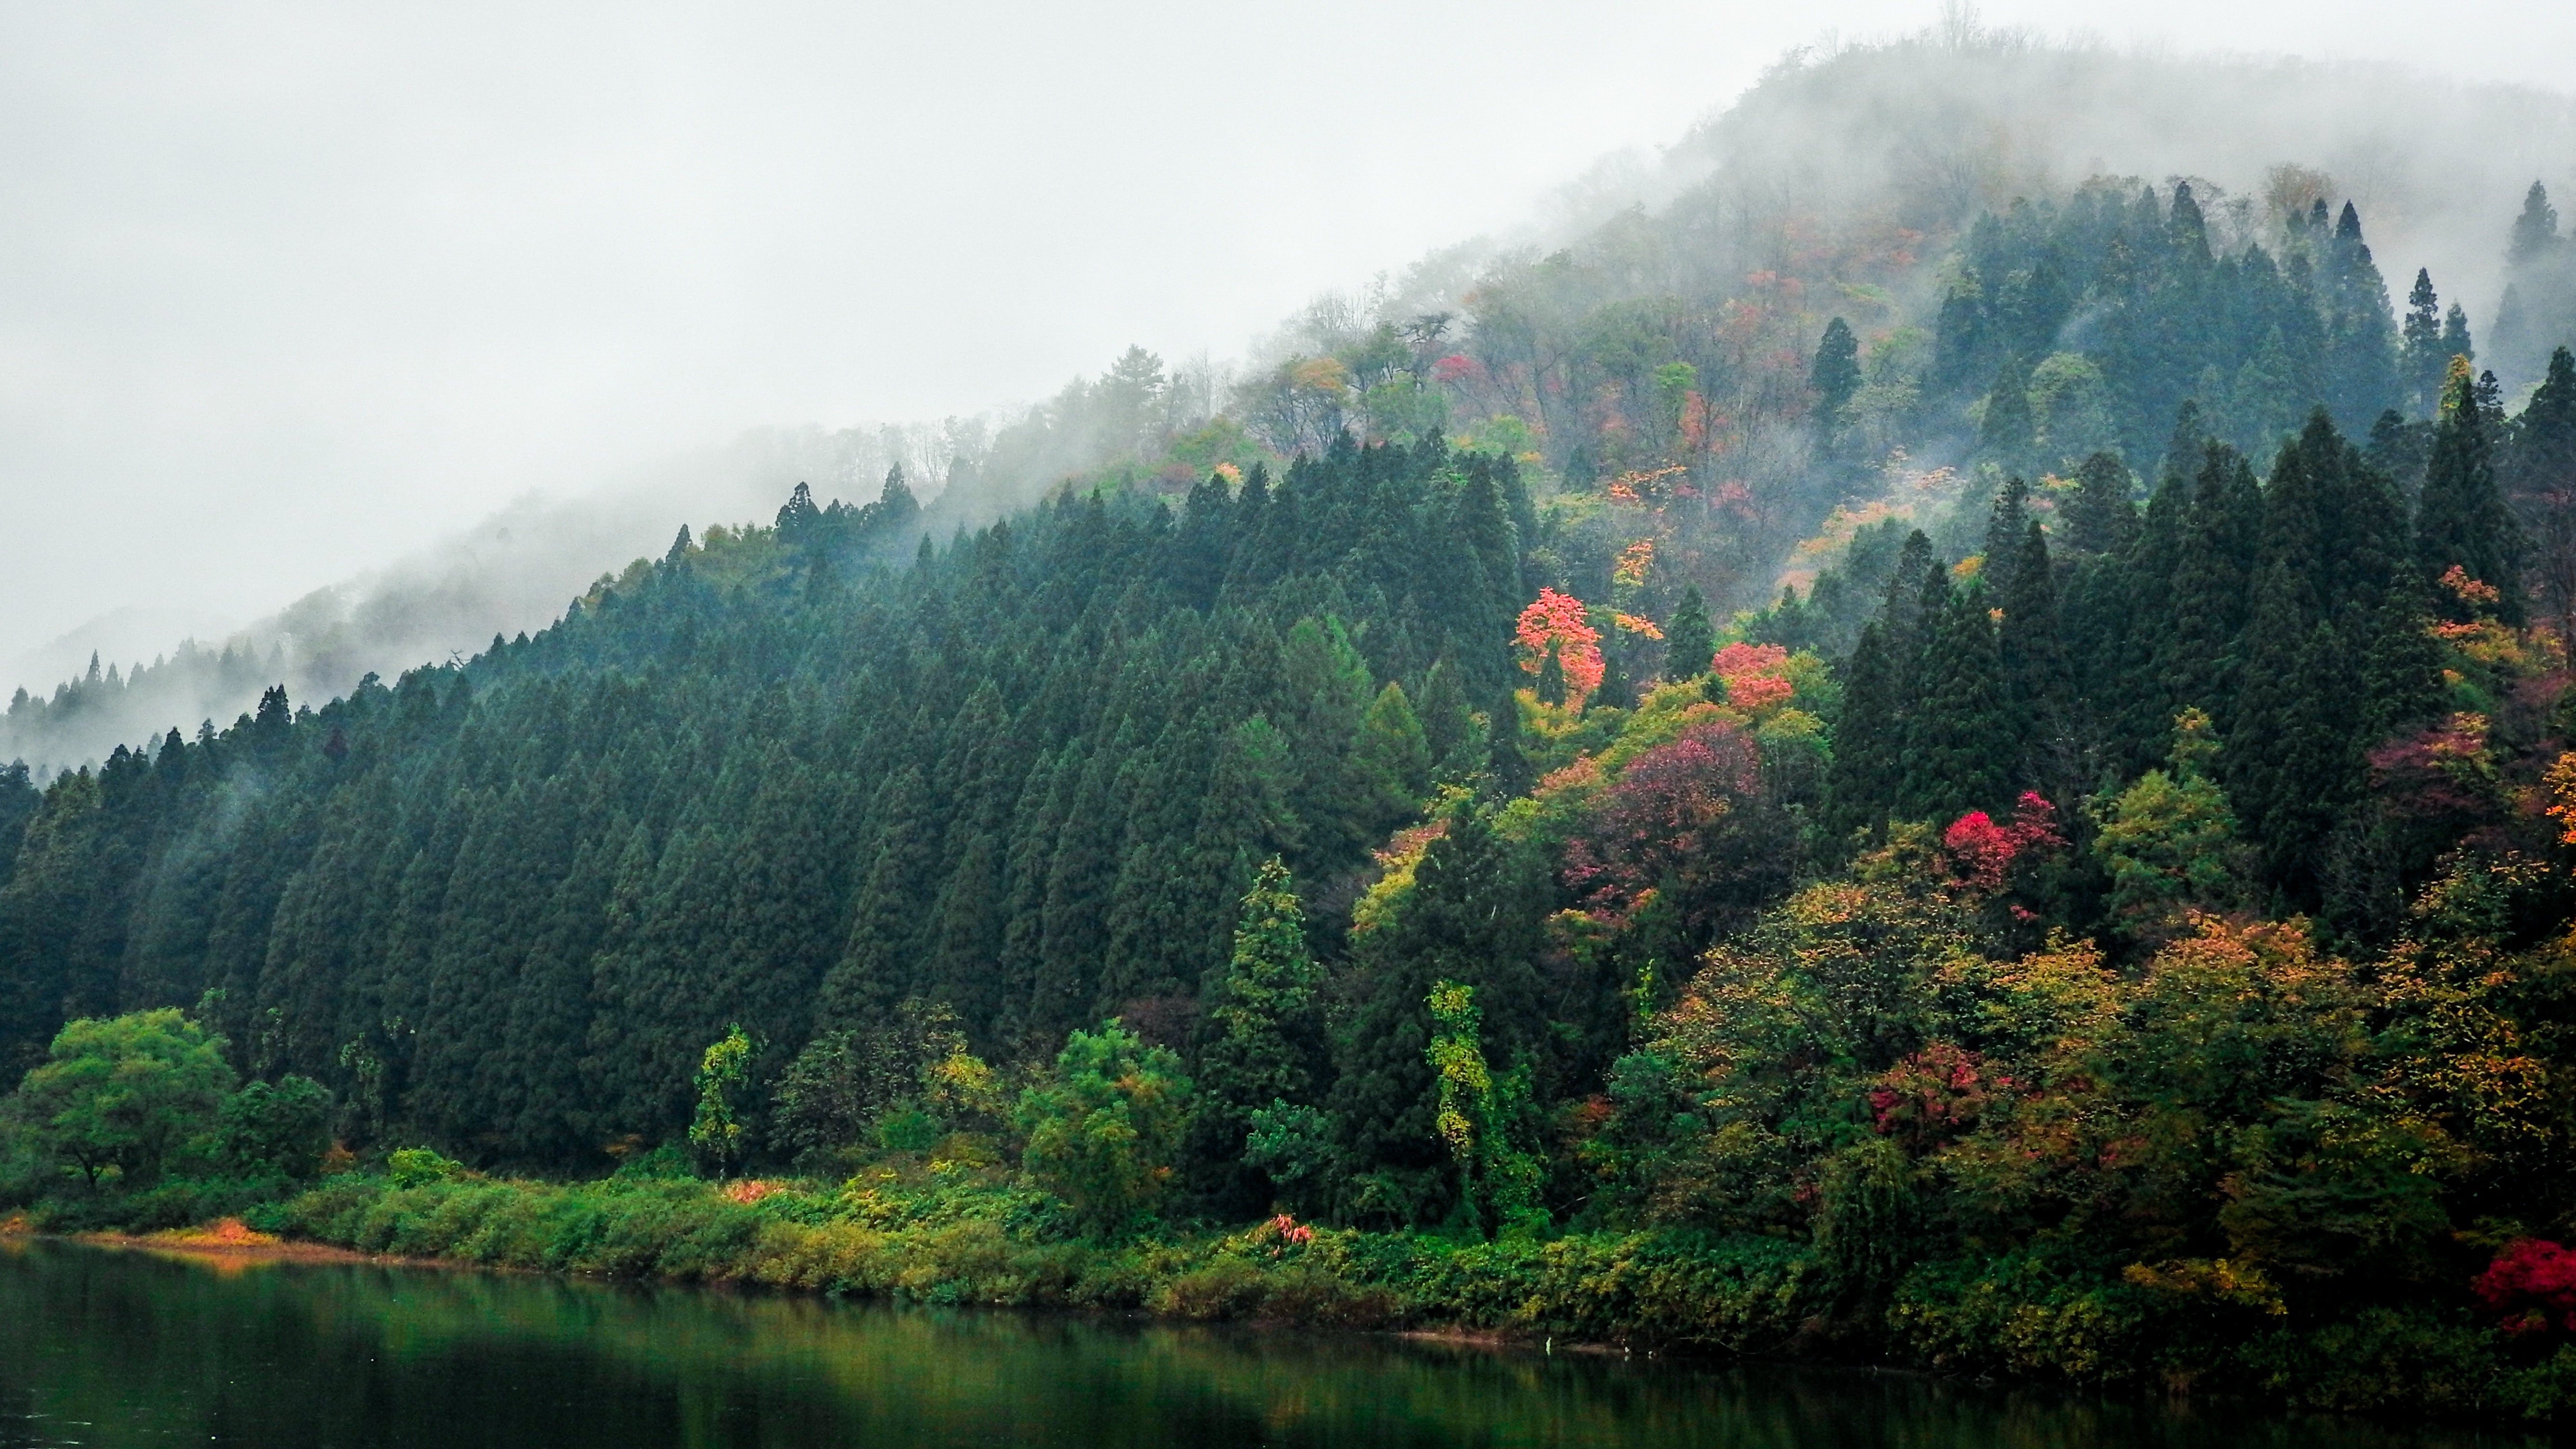
landscape, tree, water, nature, forest, wilderness, mountain, mist, morning, leaf, lake, view, valley, mountain range, environment, tranquil, autumn, scenery, colorful, season, trees, habitat, natural environment, geographical feature, atmospheric phenomenon, mountainous landforms